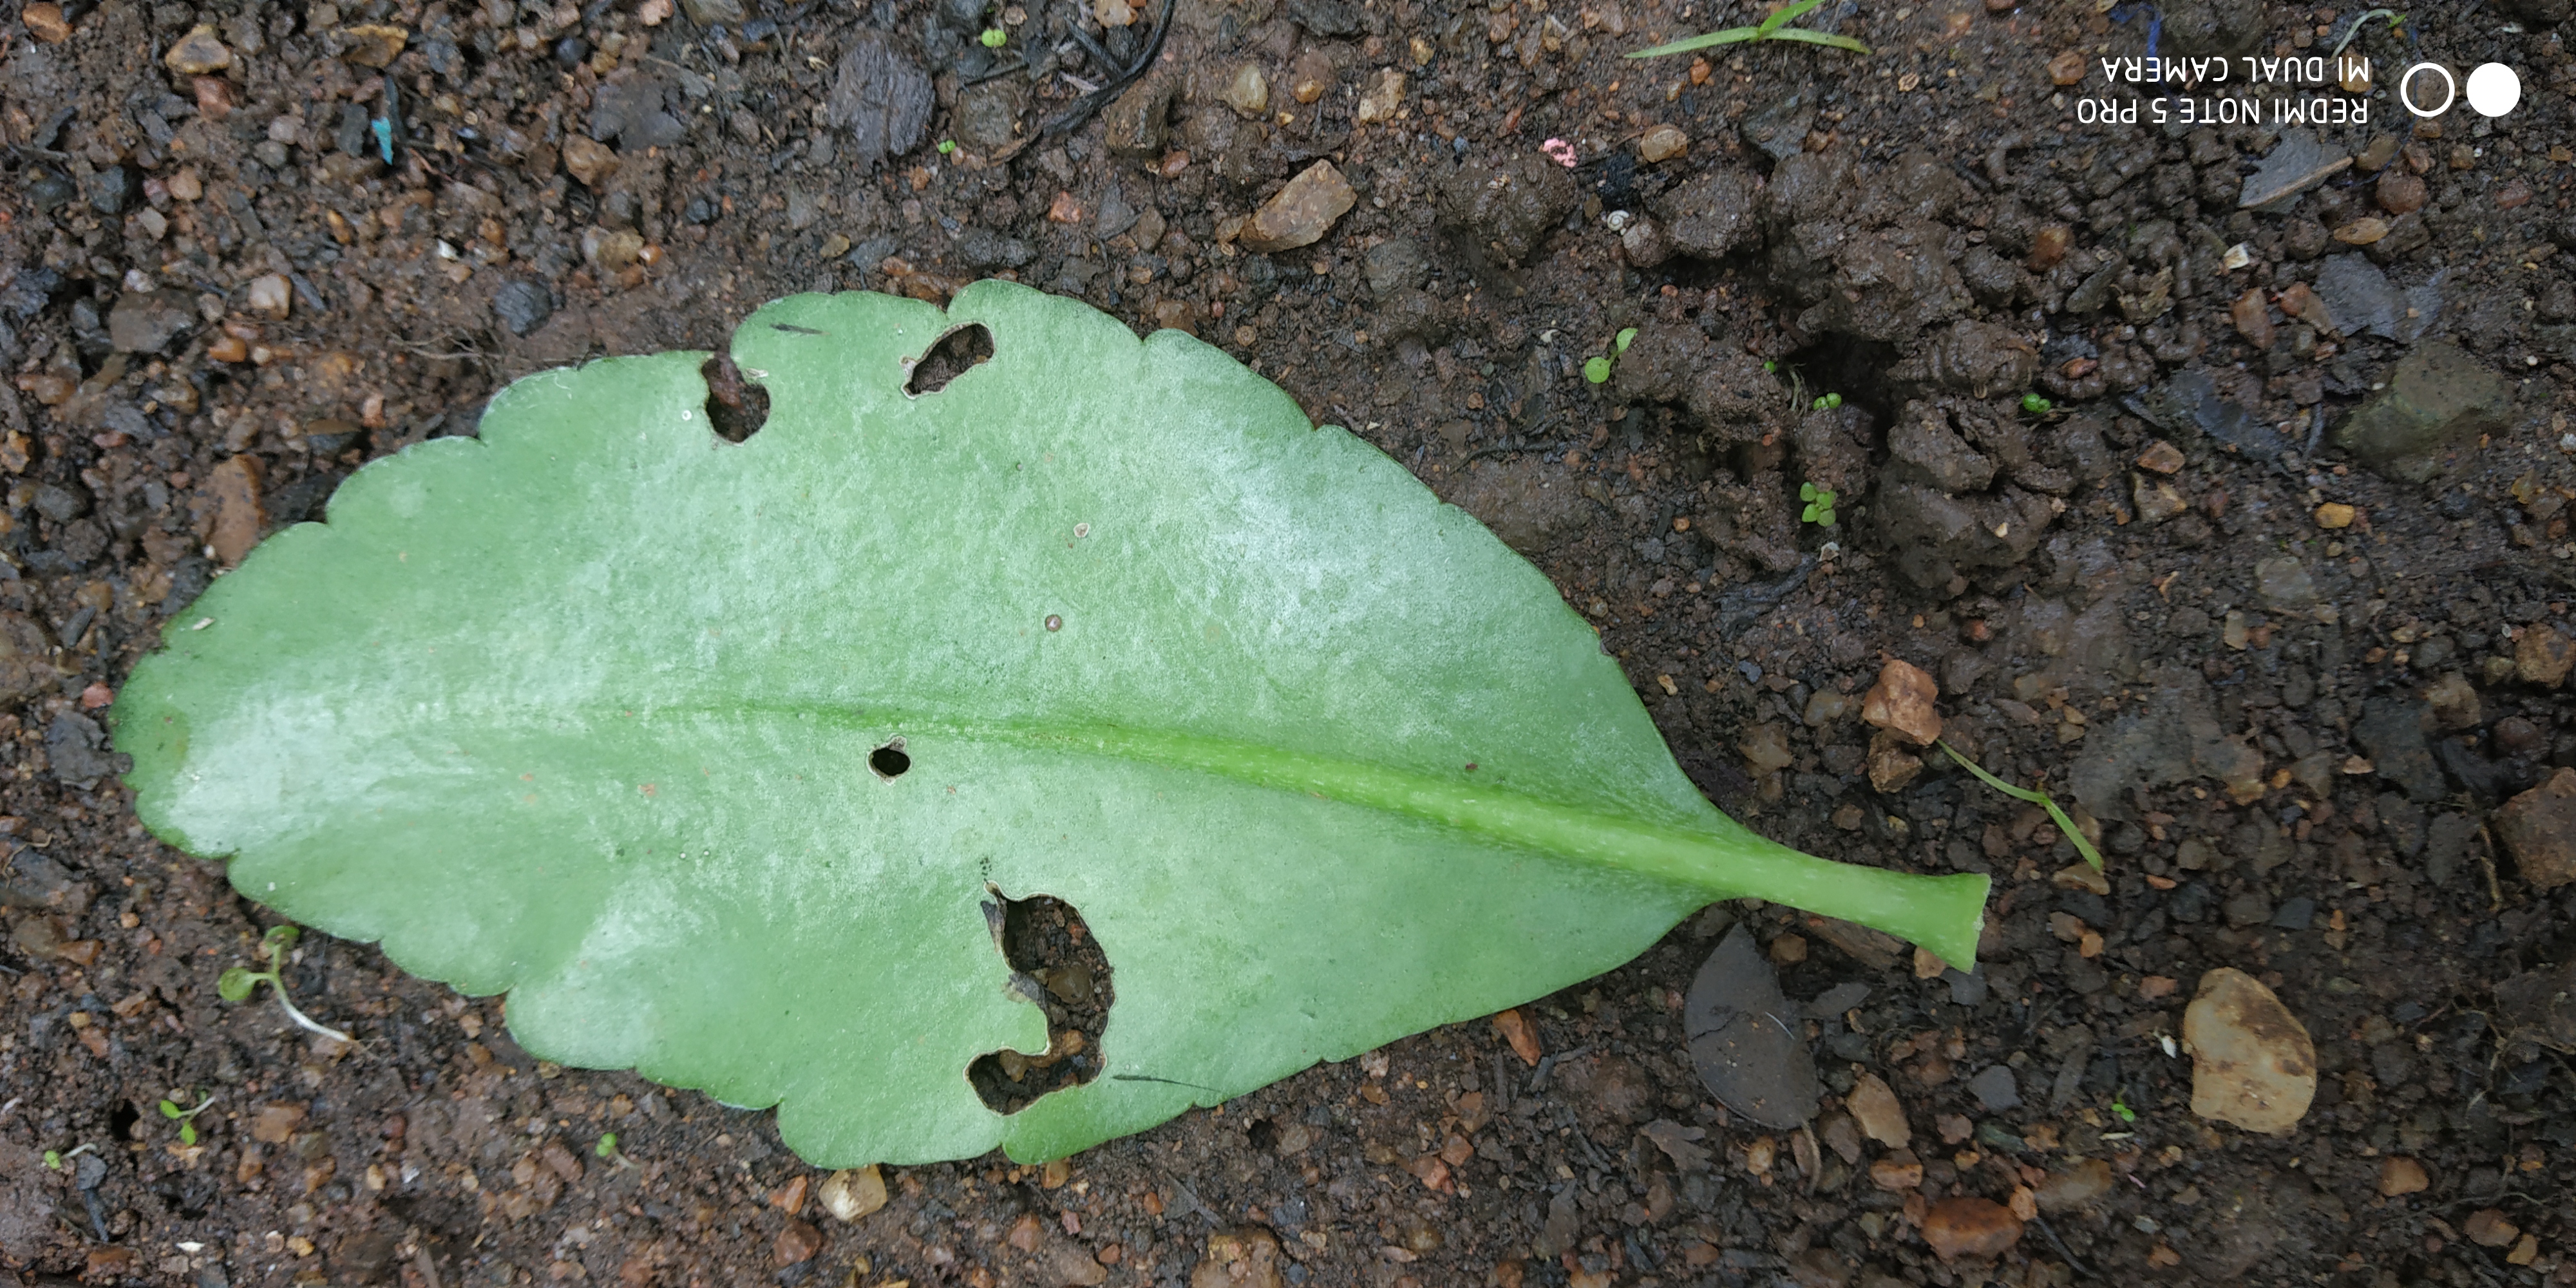
Plant: Spinach1